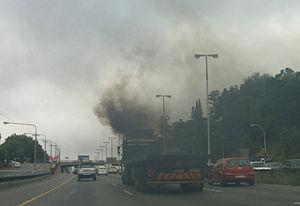
La pollution atmosphérique provenant des véhicules est un des problèmes environnementaux posés par les tansports motorisés, ici sur une autoroute d'Afrique du Sud, avec un camion émettant dune épaisse fumée noire, riche en suies, a priori en raison d'un manque flagrant d'entretien
Les impacts environnementaux des transports routiers sont les effets, directs et indirects, des véhicules durant tout leur cycle de vie, ainsi que ceux du réseau routier. Ces effets sont locaux et globaux, ce qui nécessite, comme l'a souhaité l'Union européenne, une approche harmonisée et une coopération inter-États. Certains pays sont, de plus, affectés par les flux routiers internationaux qui les traversent. Cette pollution a des effets différés, à moyen et long termes.